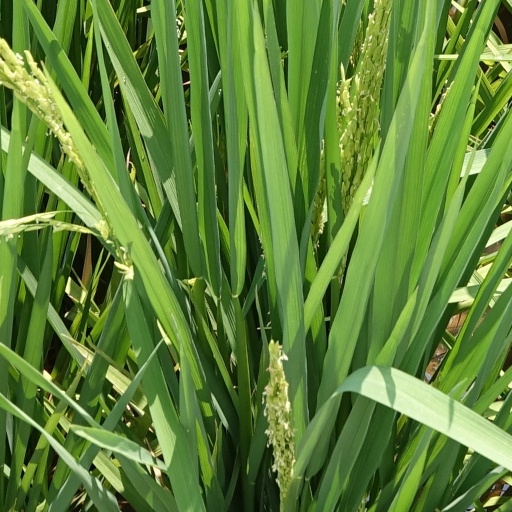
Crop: rice